Alexander Lukashenko

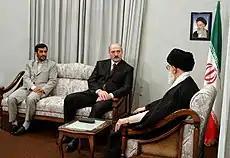
Meeting of Alexander Lukashenko with Iranian supreme leader Ali Khamenei and president Mahmoud Ahmadinejad in 2006

Under the original constitution, Lukashenko should have been up for reelection in 1999. However, the 1996 referendum extended Lukashenko's term for two additional years. In the 9 September 2001 election, Lukashenko faced Vladimir Goncharik and Sergei Gaidukevich. During the campaign, Lukashenko promised to raise the standards of farming, social benefits and increase industrial output of Belarus. Lukashenko won in the first round with 75.65% of the vote. The Organization for Security and Co-operation in Europe (OSCE) said the election process "failed to meet international standards".